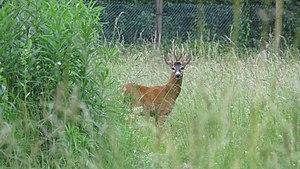
L' encéphalite à tique ou méningoencéphalite à tique ou méningo-encéphalite verno-estivale à tiques est une encéphalite virale due à un arbovirus de la famille des Flaviviridae, le TBEV qui semble presque exclusivement vectorielle et presque toujours transmise par des tiques dures et notamment en Europe par Ixodes ricinus. Elle touche les humains ainsi que la plupart des mammifères.